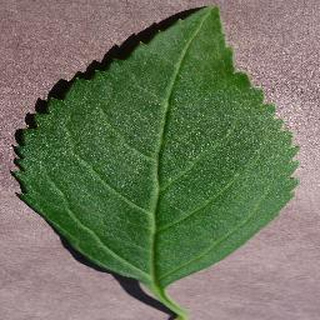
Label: healthy_cherry